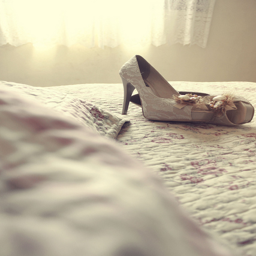
High heeled shoes sitting on top of a bed.
Pair of white shoes laying on the top of the bed.
a pair of shoes on a bed
a white shoe is sitting on top of a bed
There is a high heel shoe on the bed.